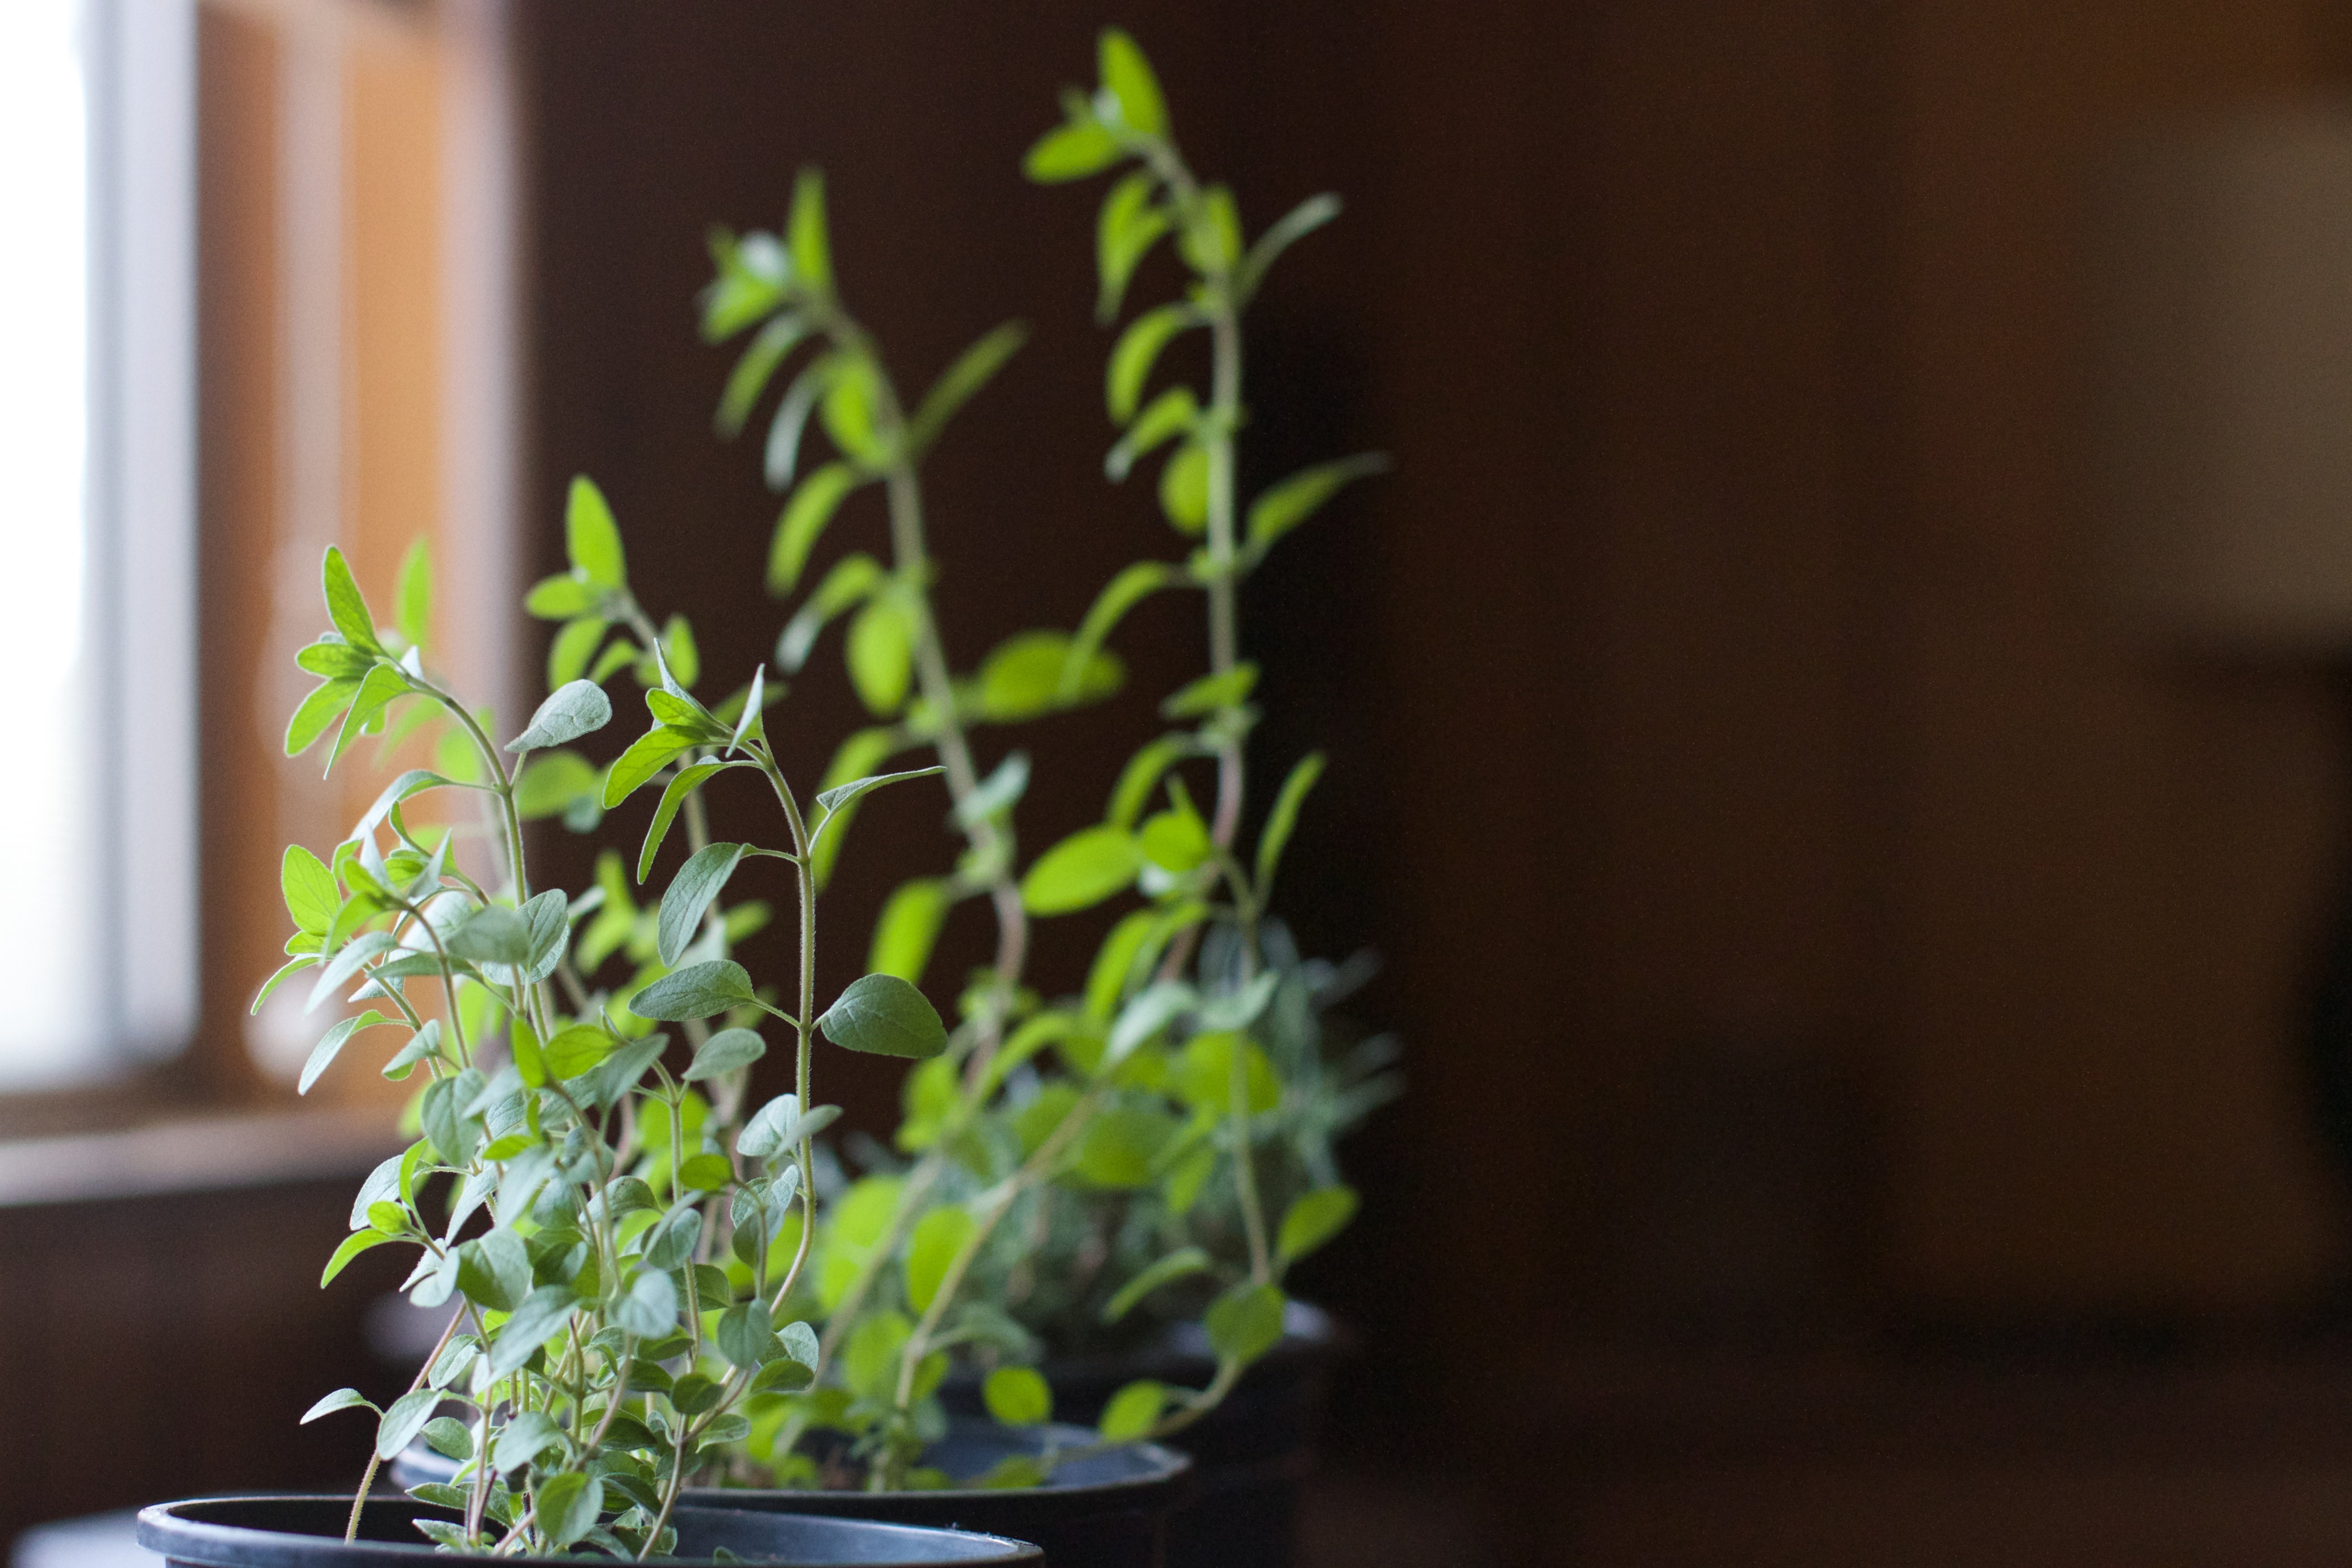
plant, flower, houseplant, art, floristry, ikebana, floral design, flower arranging